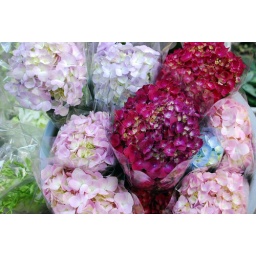
bird street and flower market, in hk